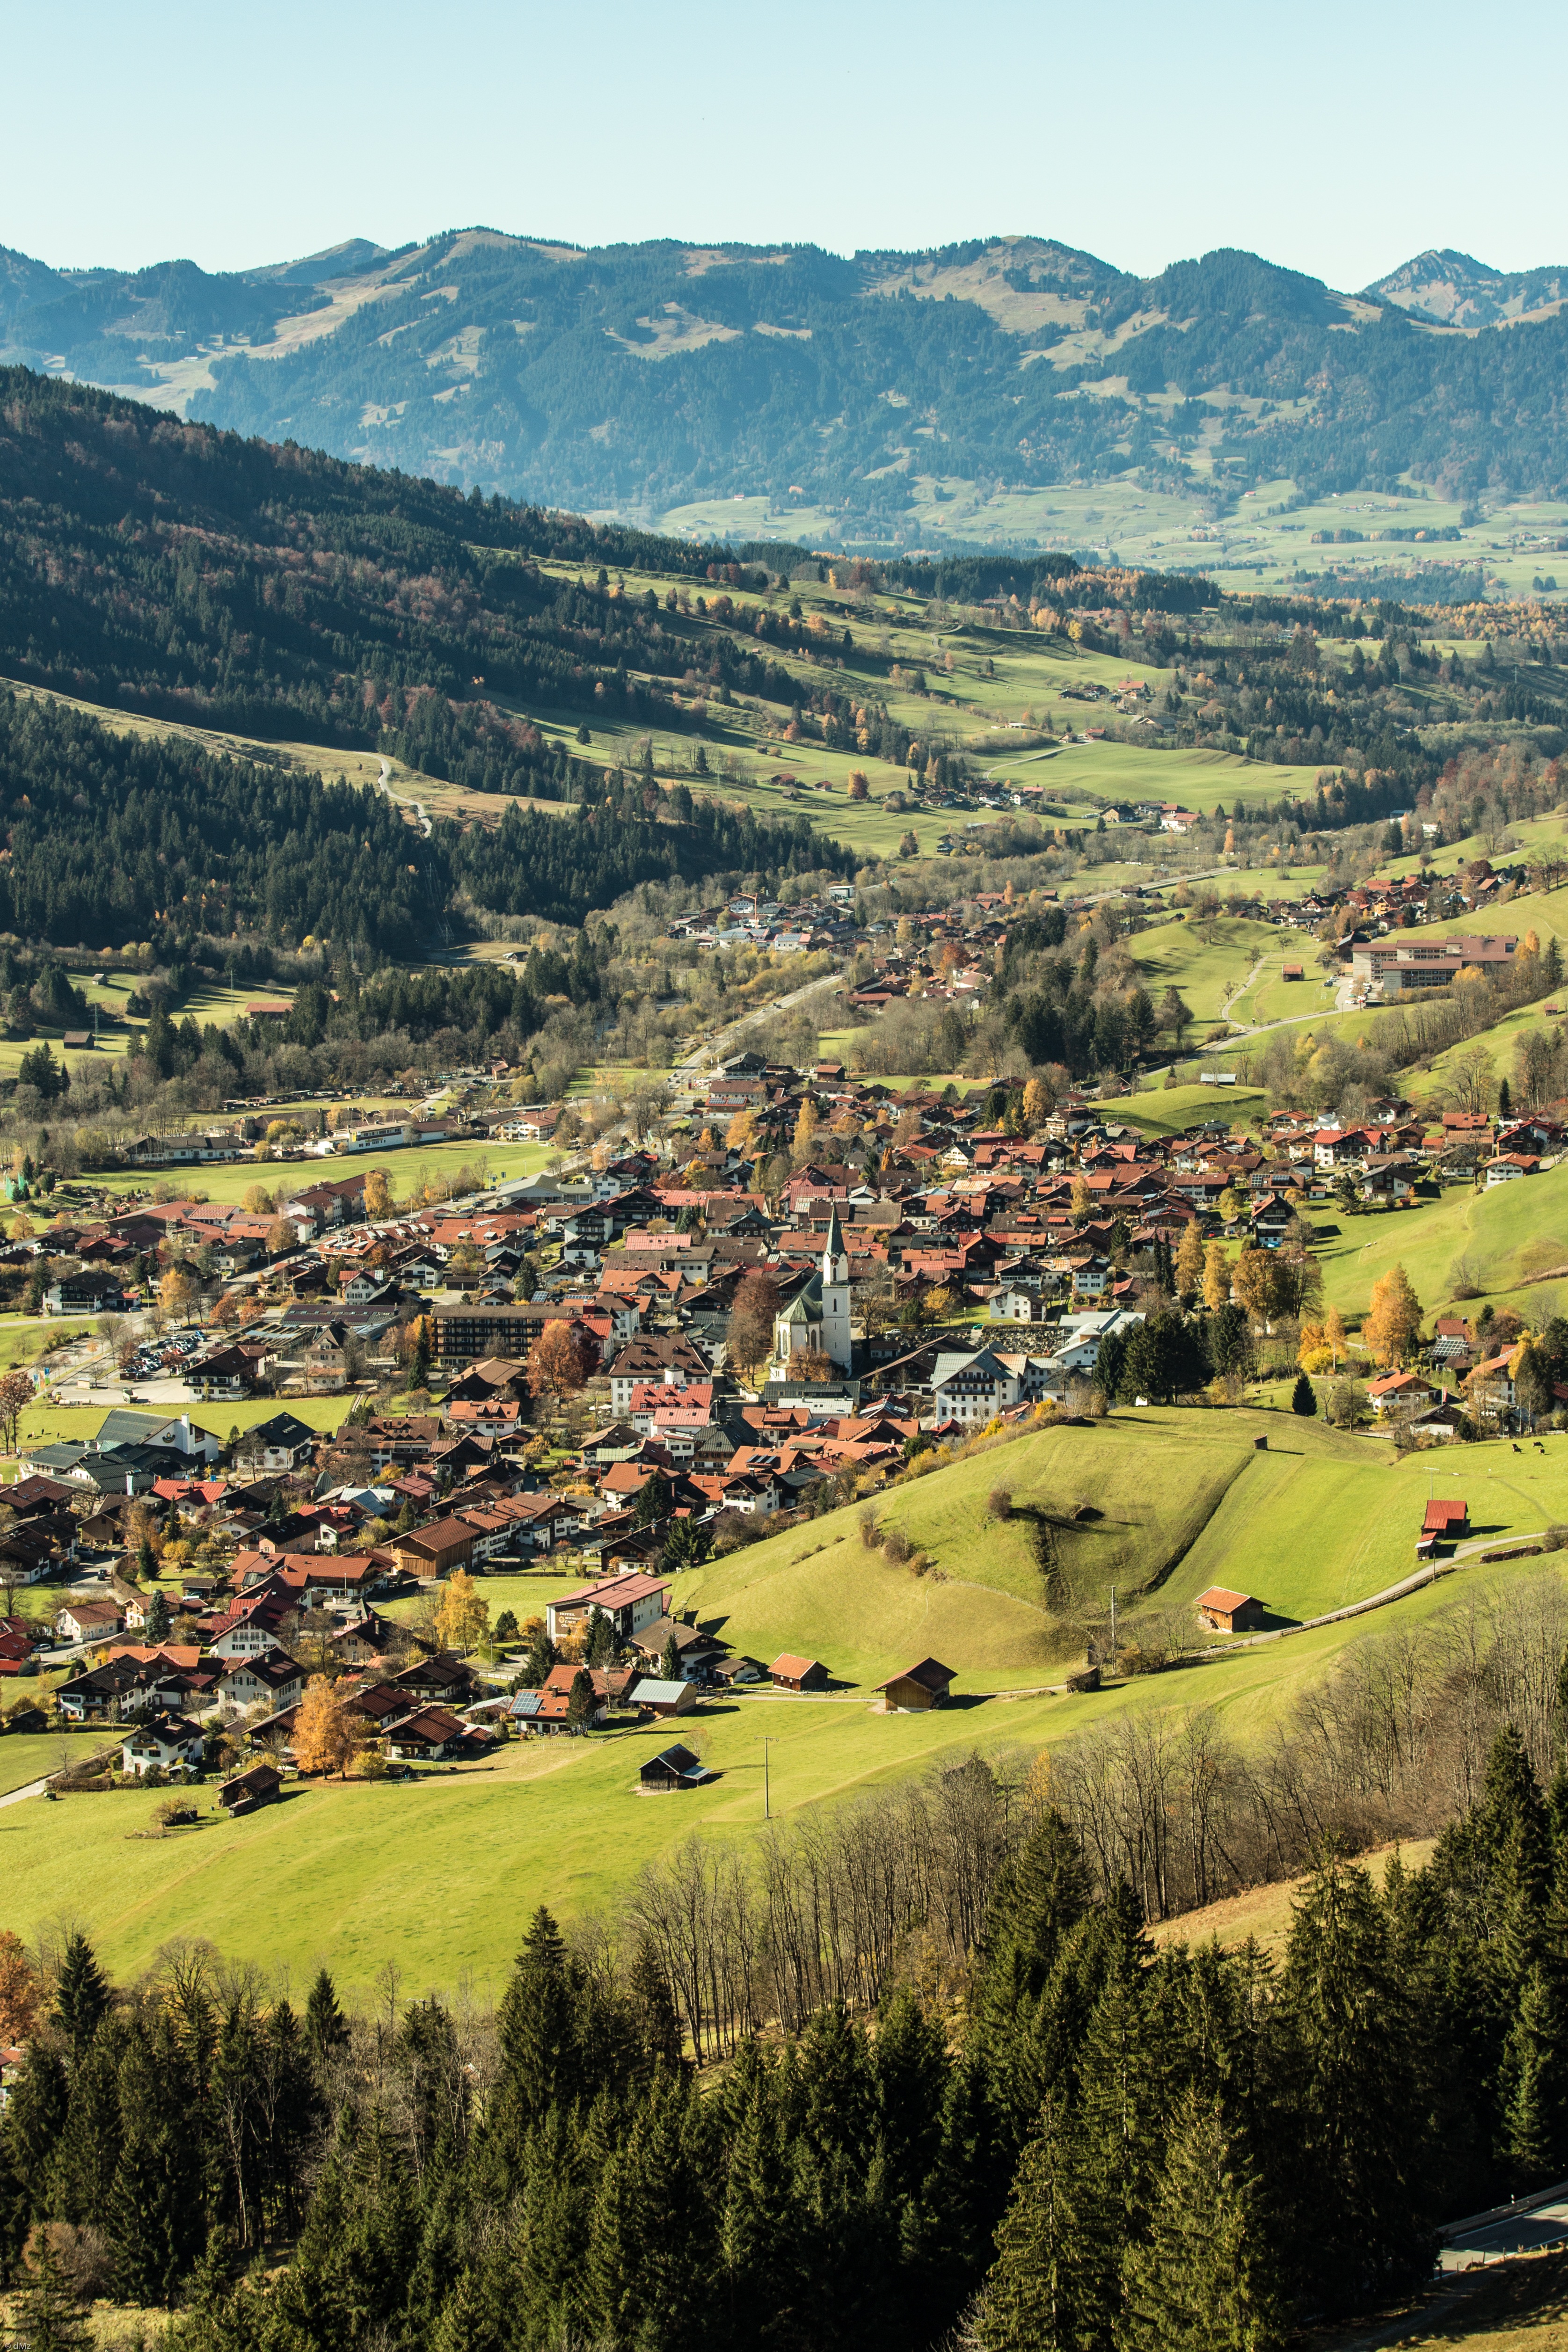
landscape, tree, nature, mountain, leaf, hill, valley, mountain range, village, autumn, alpine, mountains, alps, plateau, rural area, landform, aerial photography, ostrachtal, geographical feature, mountainous landforms, bad hindelang, allgau